Good Out Here

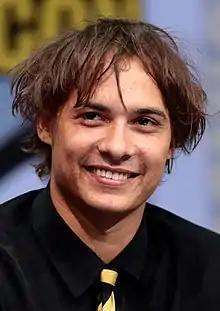
The episode marks the death of Nick Clark played by Frank Dillane

"Good Out Here" received mostly positive reviews from critics. On Rotten Tomatoes, "Good Out Here" garnered an 82% rating, with an average score of 8.5/10 based on 11 reviews, The site's critical consensus reads: "'Good Out Here' will instill genuine Fear in Walking Dead viewers, treating fans to creeping dread before executing a devastating exit for a main character".